Ben Hatke

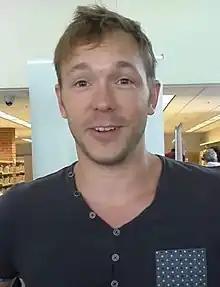
Ben Hatke at the 2016 Ann Arbor Comic Arts Festival

Ben Hatke (born June 4, 1977) is an American cartoonist and children's book illustrator. He is most well known for his series of middle grade graphic novels "Zita the Spacegirl". His work is notable for its focus on strong female characters.